Thamarassery

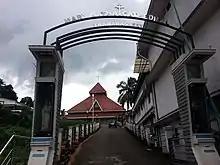

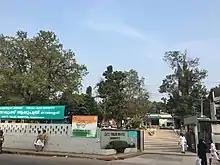

Thamarassery is an agricultural area, and a large portion of its population are farmers. Coconut and rubber are the major products. Kerala's first rubber estate, now in the hands of AV Thomas and Co., is located here.